WMDC (FM)

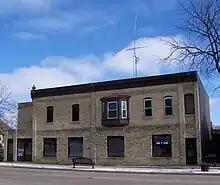

The station was originally assigned the call letters WWRS in 1986 and assigned to the frequency of AM 990, and later changed to WMVW on October 31, 1989. On March 3, 1990, the station changed its call sign to WMVM, and on August 10, 1998, to the current WMDC.